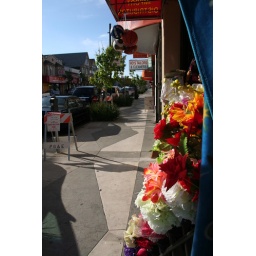
The fake flower stand by my front door